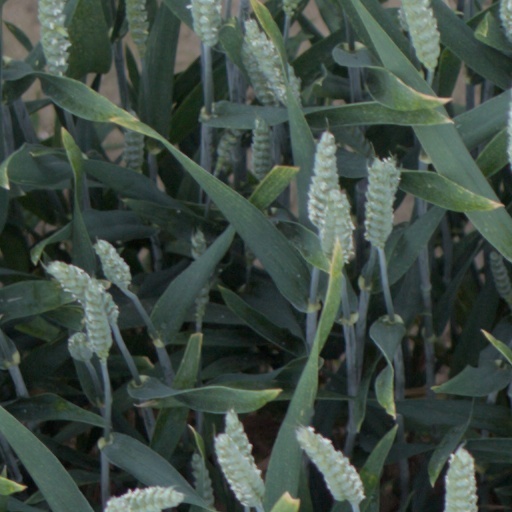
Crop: wheat